USS Rowe

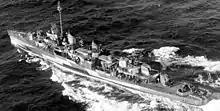
"Rowe" seen here in 1944.

Following repairs and training, "Rowe" sailed on 11 May for Ulithi with aircraft carrier "Ticonderoga" and her destroyer division. Arriving 22 May, she joined the 5th Fleet for duty and a week later left Ulithi in convoy for Okinawa. Reaching the Ryukyus 2 June, "Rowe" began radar picket duty. Fifteen days later, with DesDiv 113, she escorted the battleship out of Hagushi anchorage and steamed for the Philippines, reaching San Pedro Bay, Leyte Gulf, 20 June.